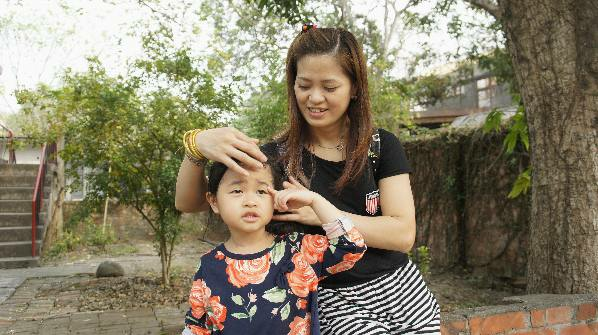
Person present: Yes